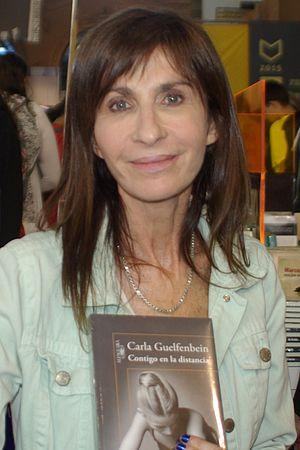
Carla Guelfenbein, née à Santiago le 30 novembre 1959, est une femme de lettres chilienne.